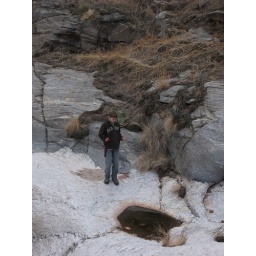
Zach eying a pool in a recession in a slab of rock in the mountains above Tucson, AZ